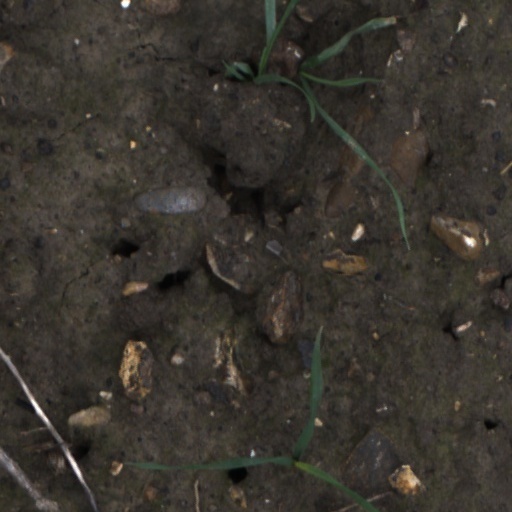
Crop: wheat